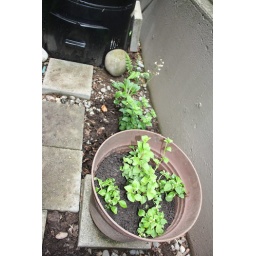
the pot has a fuschia with some white impatiens, there are also two fuschias in the ground beside the pot